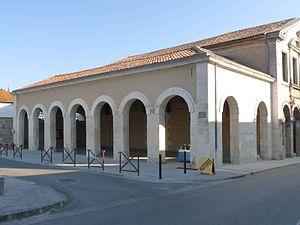
Place Thiers, halle de Rouillac, Charente, France
Rouillac est une ancienne commune du Sud-Ouest de la France, située dans le département de la Charente, en région Nouvelle-Aquitaine.